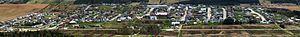
Village de Saint-Fabien au Québec
Saint-Fabien est une municipalité de paroisse de la province de Québec, située dans la municipalité régionale de comté de Rimouski-Neigette, dans la région administrative du Bas-Saint-Laurent. Saint-Fabien est traversé par la route provinciale 132 qui fait le tour de la péninsule gaspésienne.